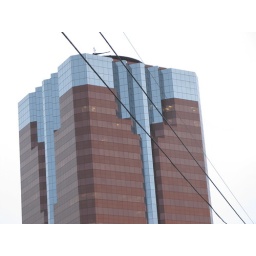
building in downtown long beach